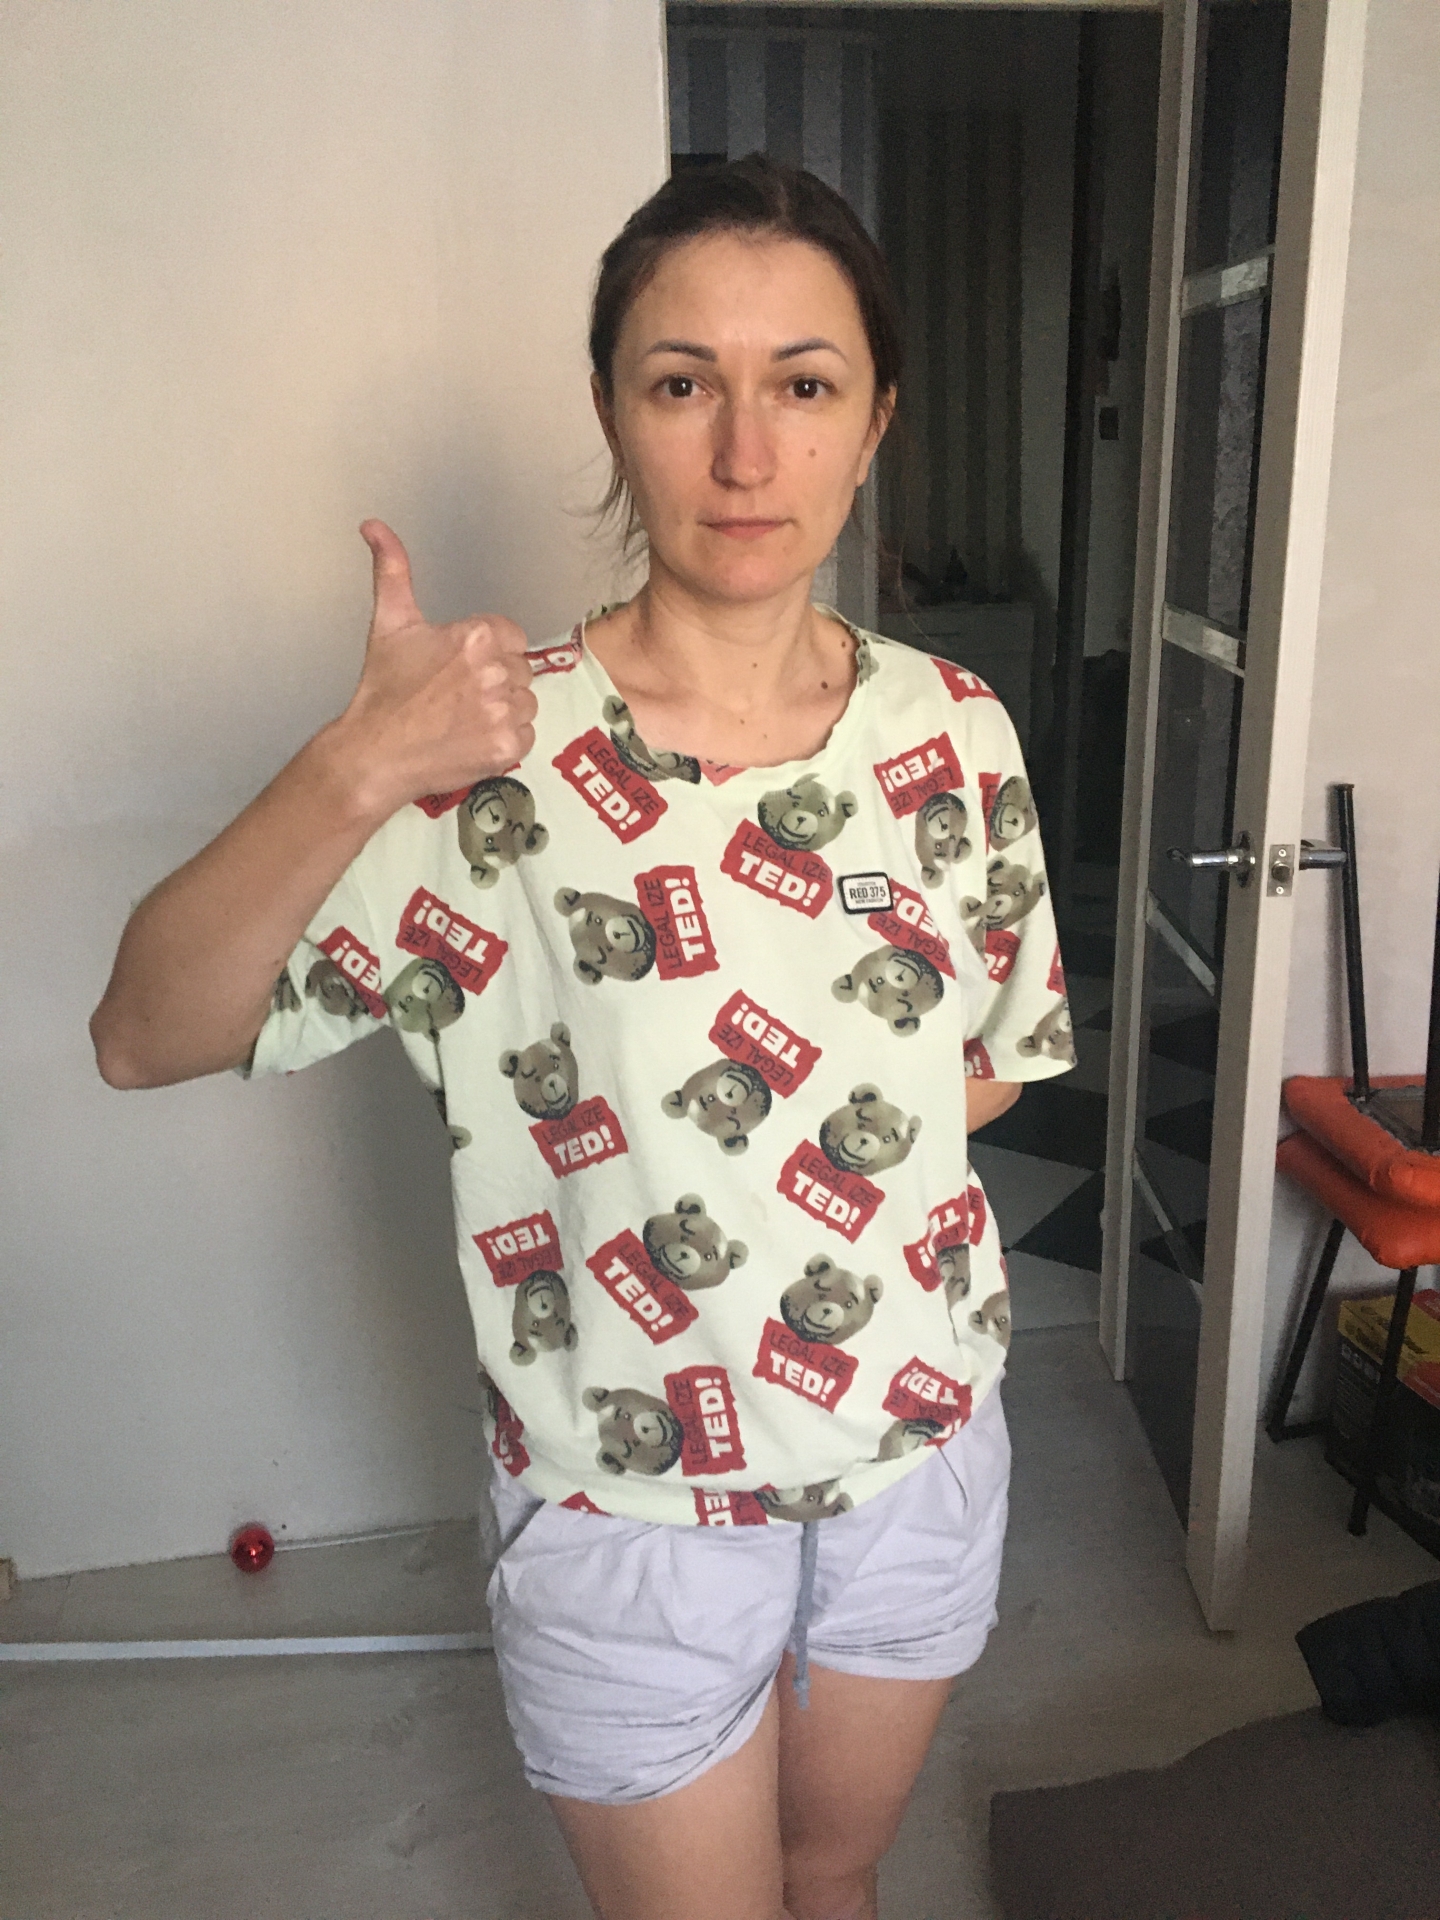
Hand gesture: like